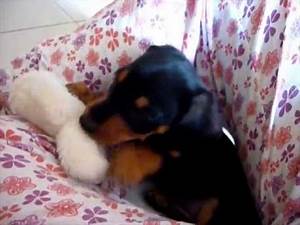
Label: cane